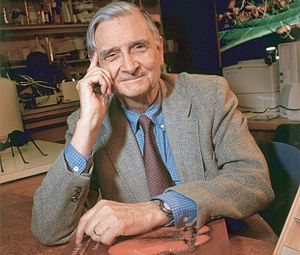
Edward Osborne Wilson
E. O. Wilson, 2003
E. O. Wilson er entomolog og biolog, kendt for sine arbejder om evolution og sociobiologi. Han fik kandidatgrad fra University of Alabama og modtog sin ph.d. fra Harvard. Wilsons speciale er myrer og særligt deres brug af feromoner som kommunikationsmiddel. Han blev også berømt for at have indledt debatten om sociobiologi med udgivelsen af Sociobiology: The New Synthesis i 1975.